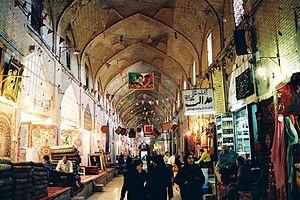
Chiraz ou Shiraz est une ville du sud-ouest de l'Iran. C'est la capitale de la province du Fars.